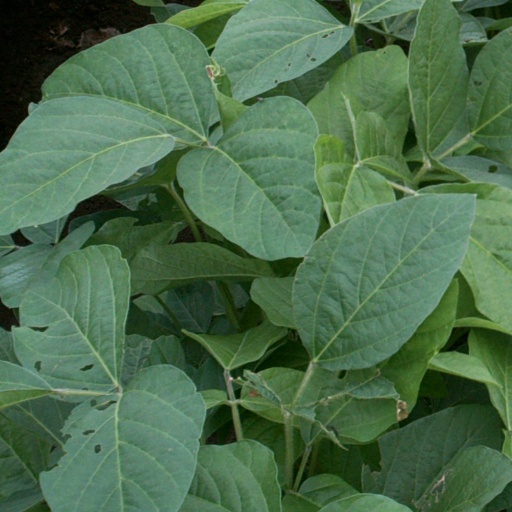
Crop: soybean